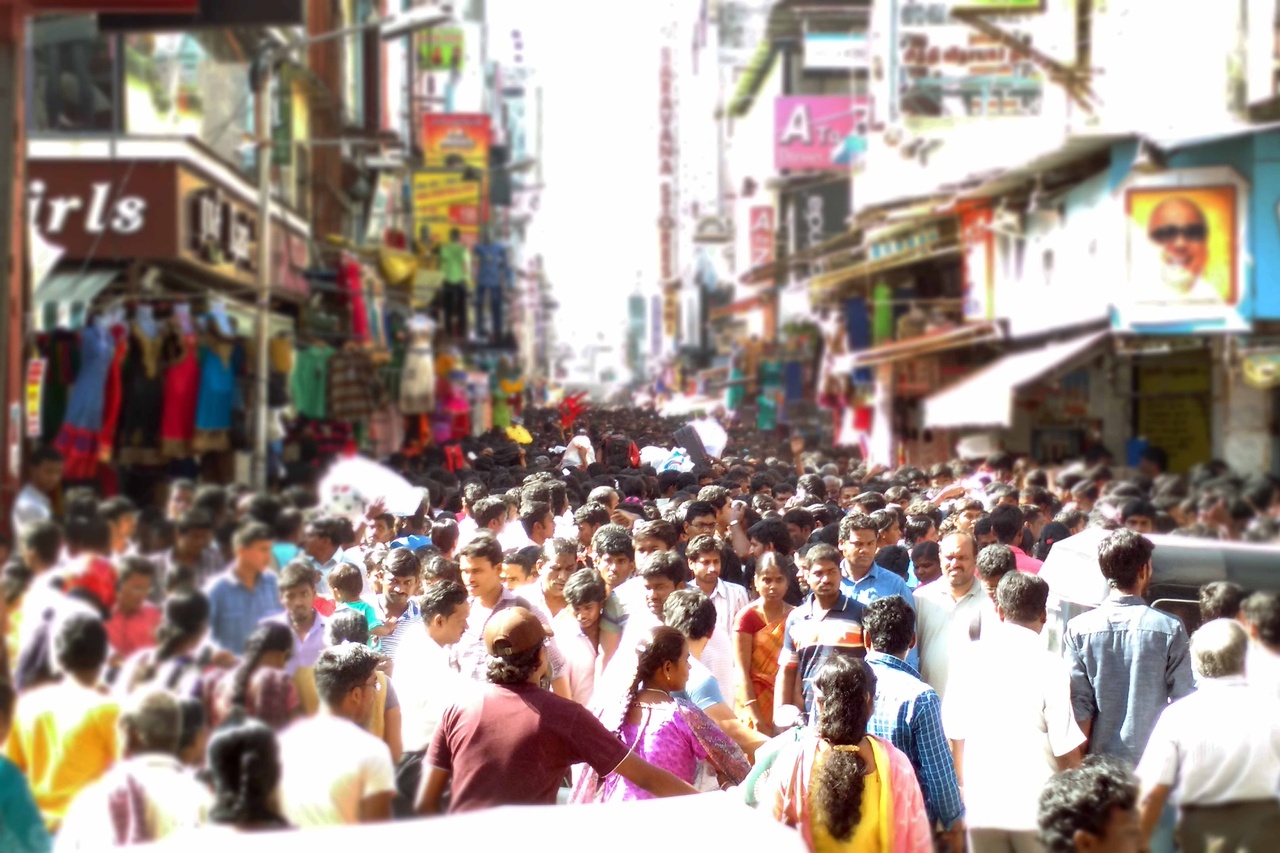
Thyagaraya Nagar, popularly known by its abbreviated form T. Nagar, is a neighbourhood in the city of Chennai, India. T. Nagar was constructed between 1923 and 1925 by the Madras Presidency government of the Raja of Panagal as a part of town planning activities initiated according to the Madras Town Planning Act of 1920. The town was named after Justice Party leader Sir P. Theagaraya Chetty. The streets, parks and localities in the new neighbourhood were named after important officials in the pr